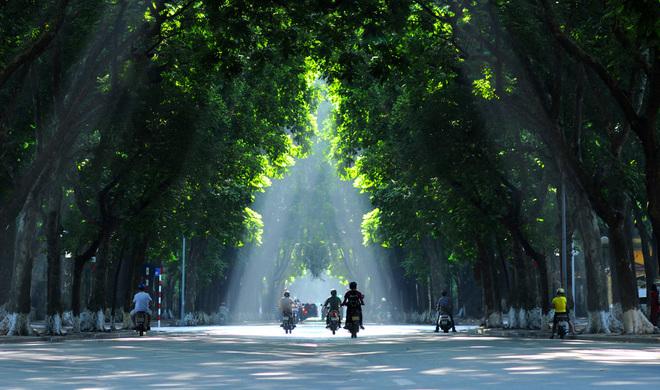
có một người mặc áo màu vàng đang đỗ xe bên lề phải của đường